Anton Strålman

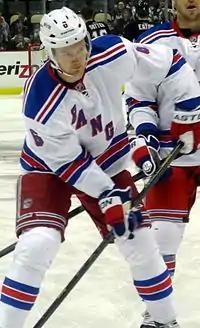
Strålman with the Rangers in March 2013.

On 27 November 2015, Strålman played in his 500th career NHL game in a 2–4 Lightning loss to the Washington Capitals. On 25 March 2016, Strålman suffered a non-displaced fracture of his left fibula, during a 7–4 win over the New York Islanders. After missing the last eight games of the 2015–16 season and the first two rounds of the 2016 playoffs against the Detroit Red Wings and New York Islanders, Strålman returned to the lineup in time for the third round series against the Pittsburgh Penguins, where they would fall in seven games, one win short of a second consecutive appearance in the Stanley Cup Finals (third consecutive for Strålman himself).